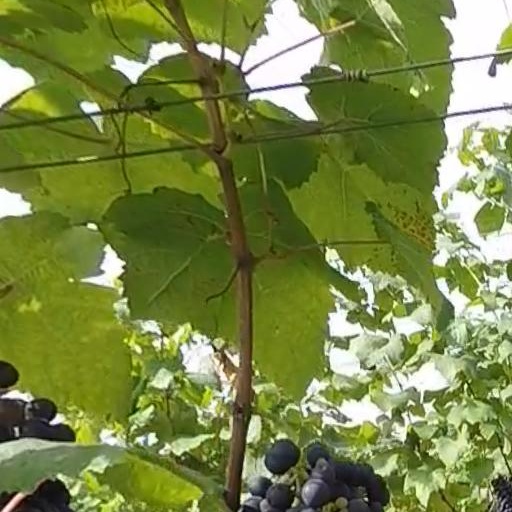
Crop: grape